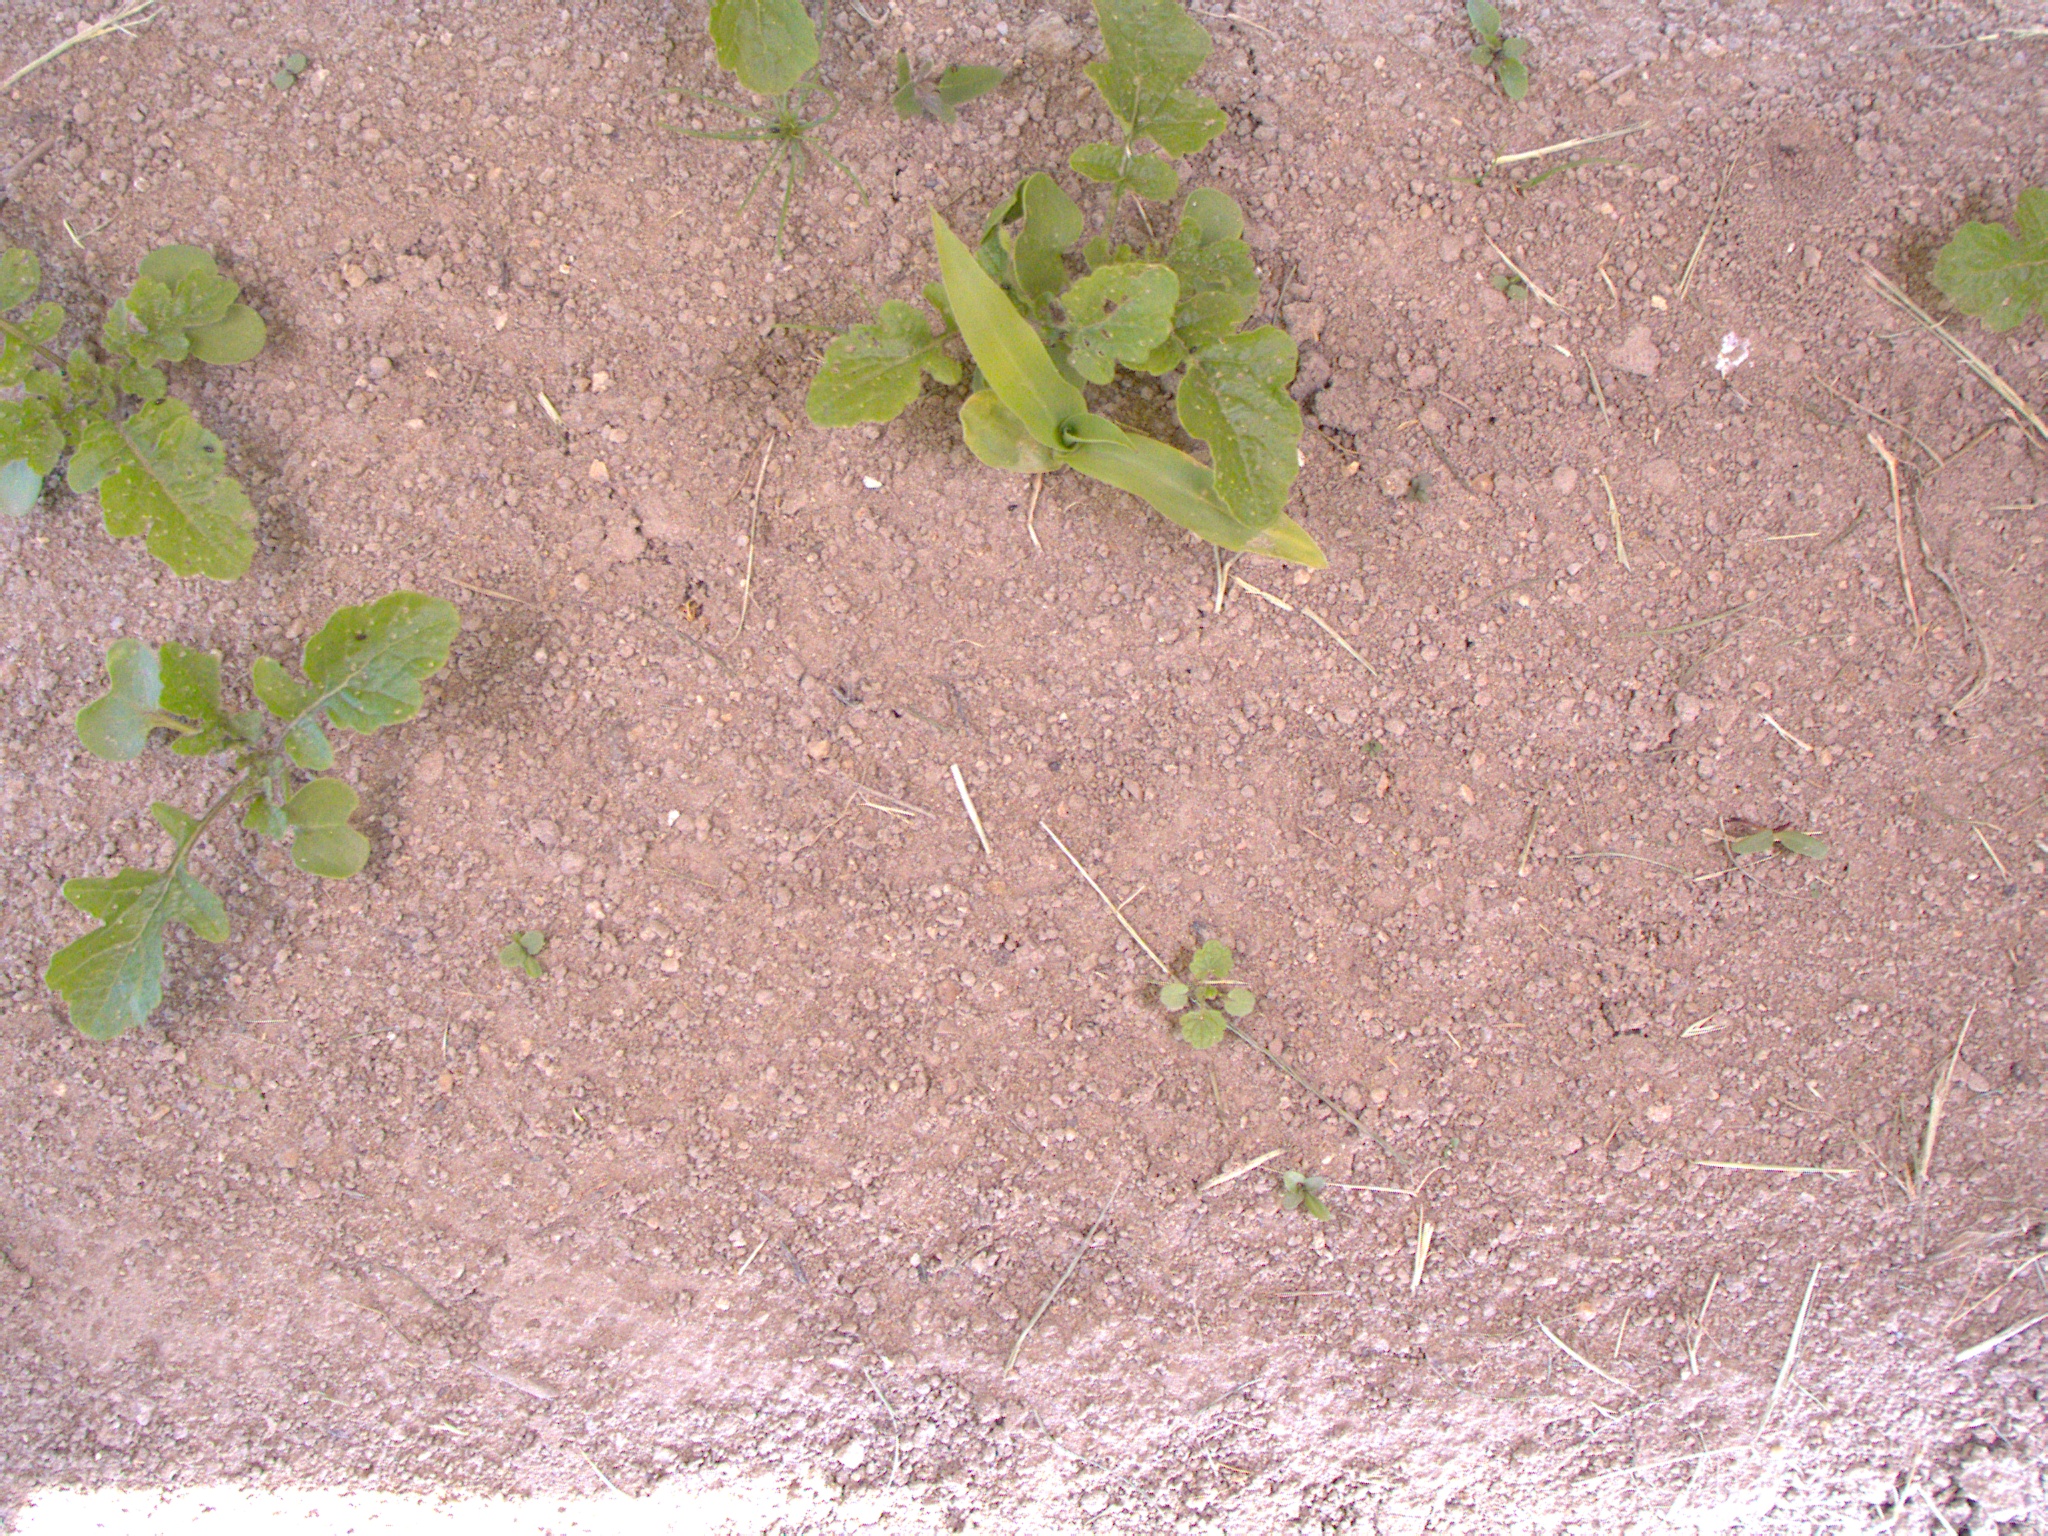
Crop: maize
Objects: maize, stem_maize